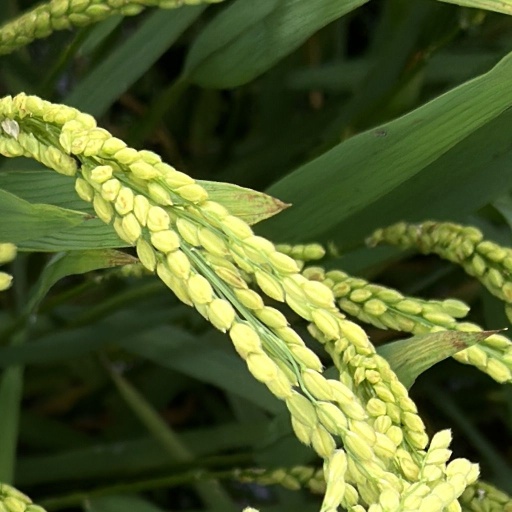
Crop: rice